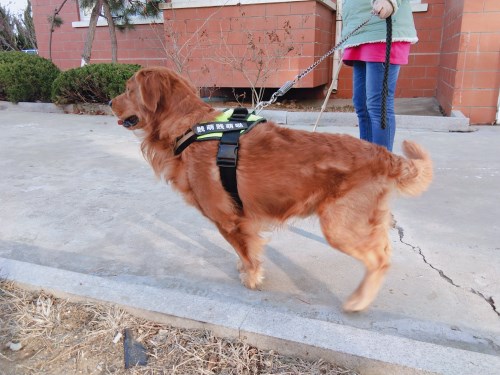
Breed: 5355-n000126-golden_retriever